Queen's Tower, London

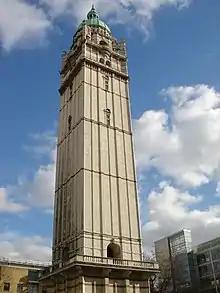
The Queen's Tower

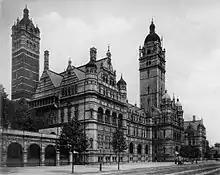
The Queen's Tower in 1957 as the central tower of the Imperial Institute.

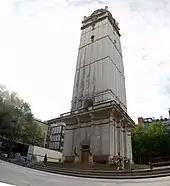
The Queen's Tower, showing Lions at base

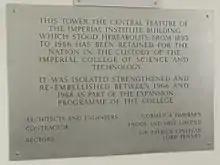
Plaque on the ground floor of the Tower

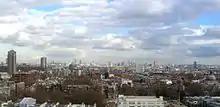
A view from the top of the Queen's Tower

The Queen's Tower is a tower topped with a copper-covered dome. It is situated in the South Kensington Campus of Imperial College London, England, just north of the Imperial College Road. To reach the base of the dome from the ground on foot, one must ascend a series of narrow spiral staircases with 325 steps in total. The tower used to be the central tower of the Imperial Institute, and is now the sole remaining part of that building.